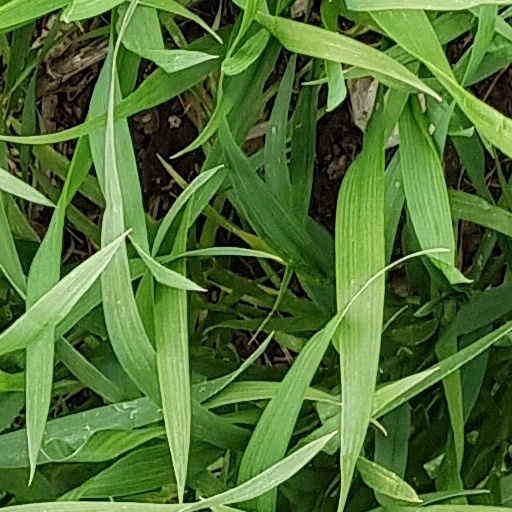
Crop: wheat